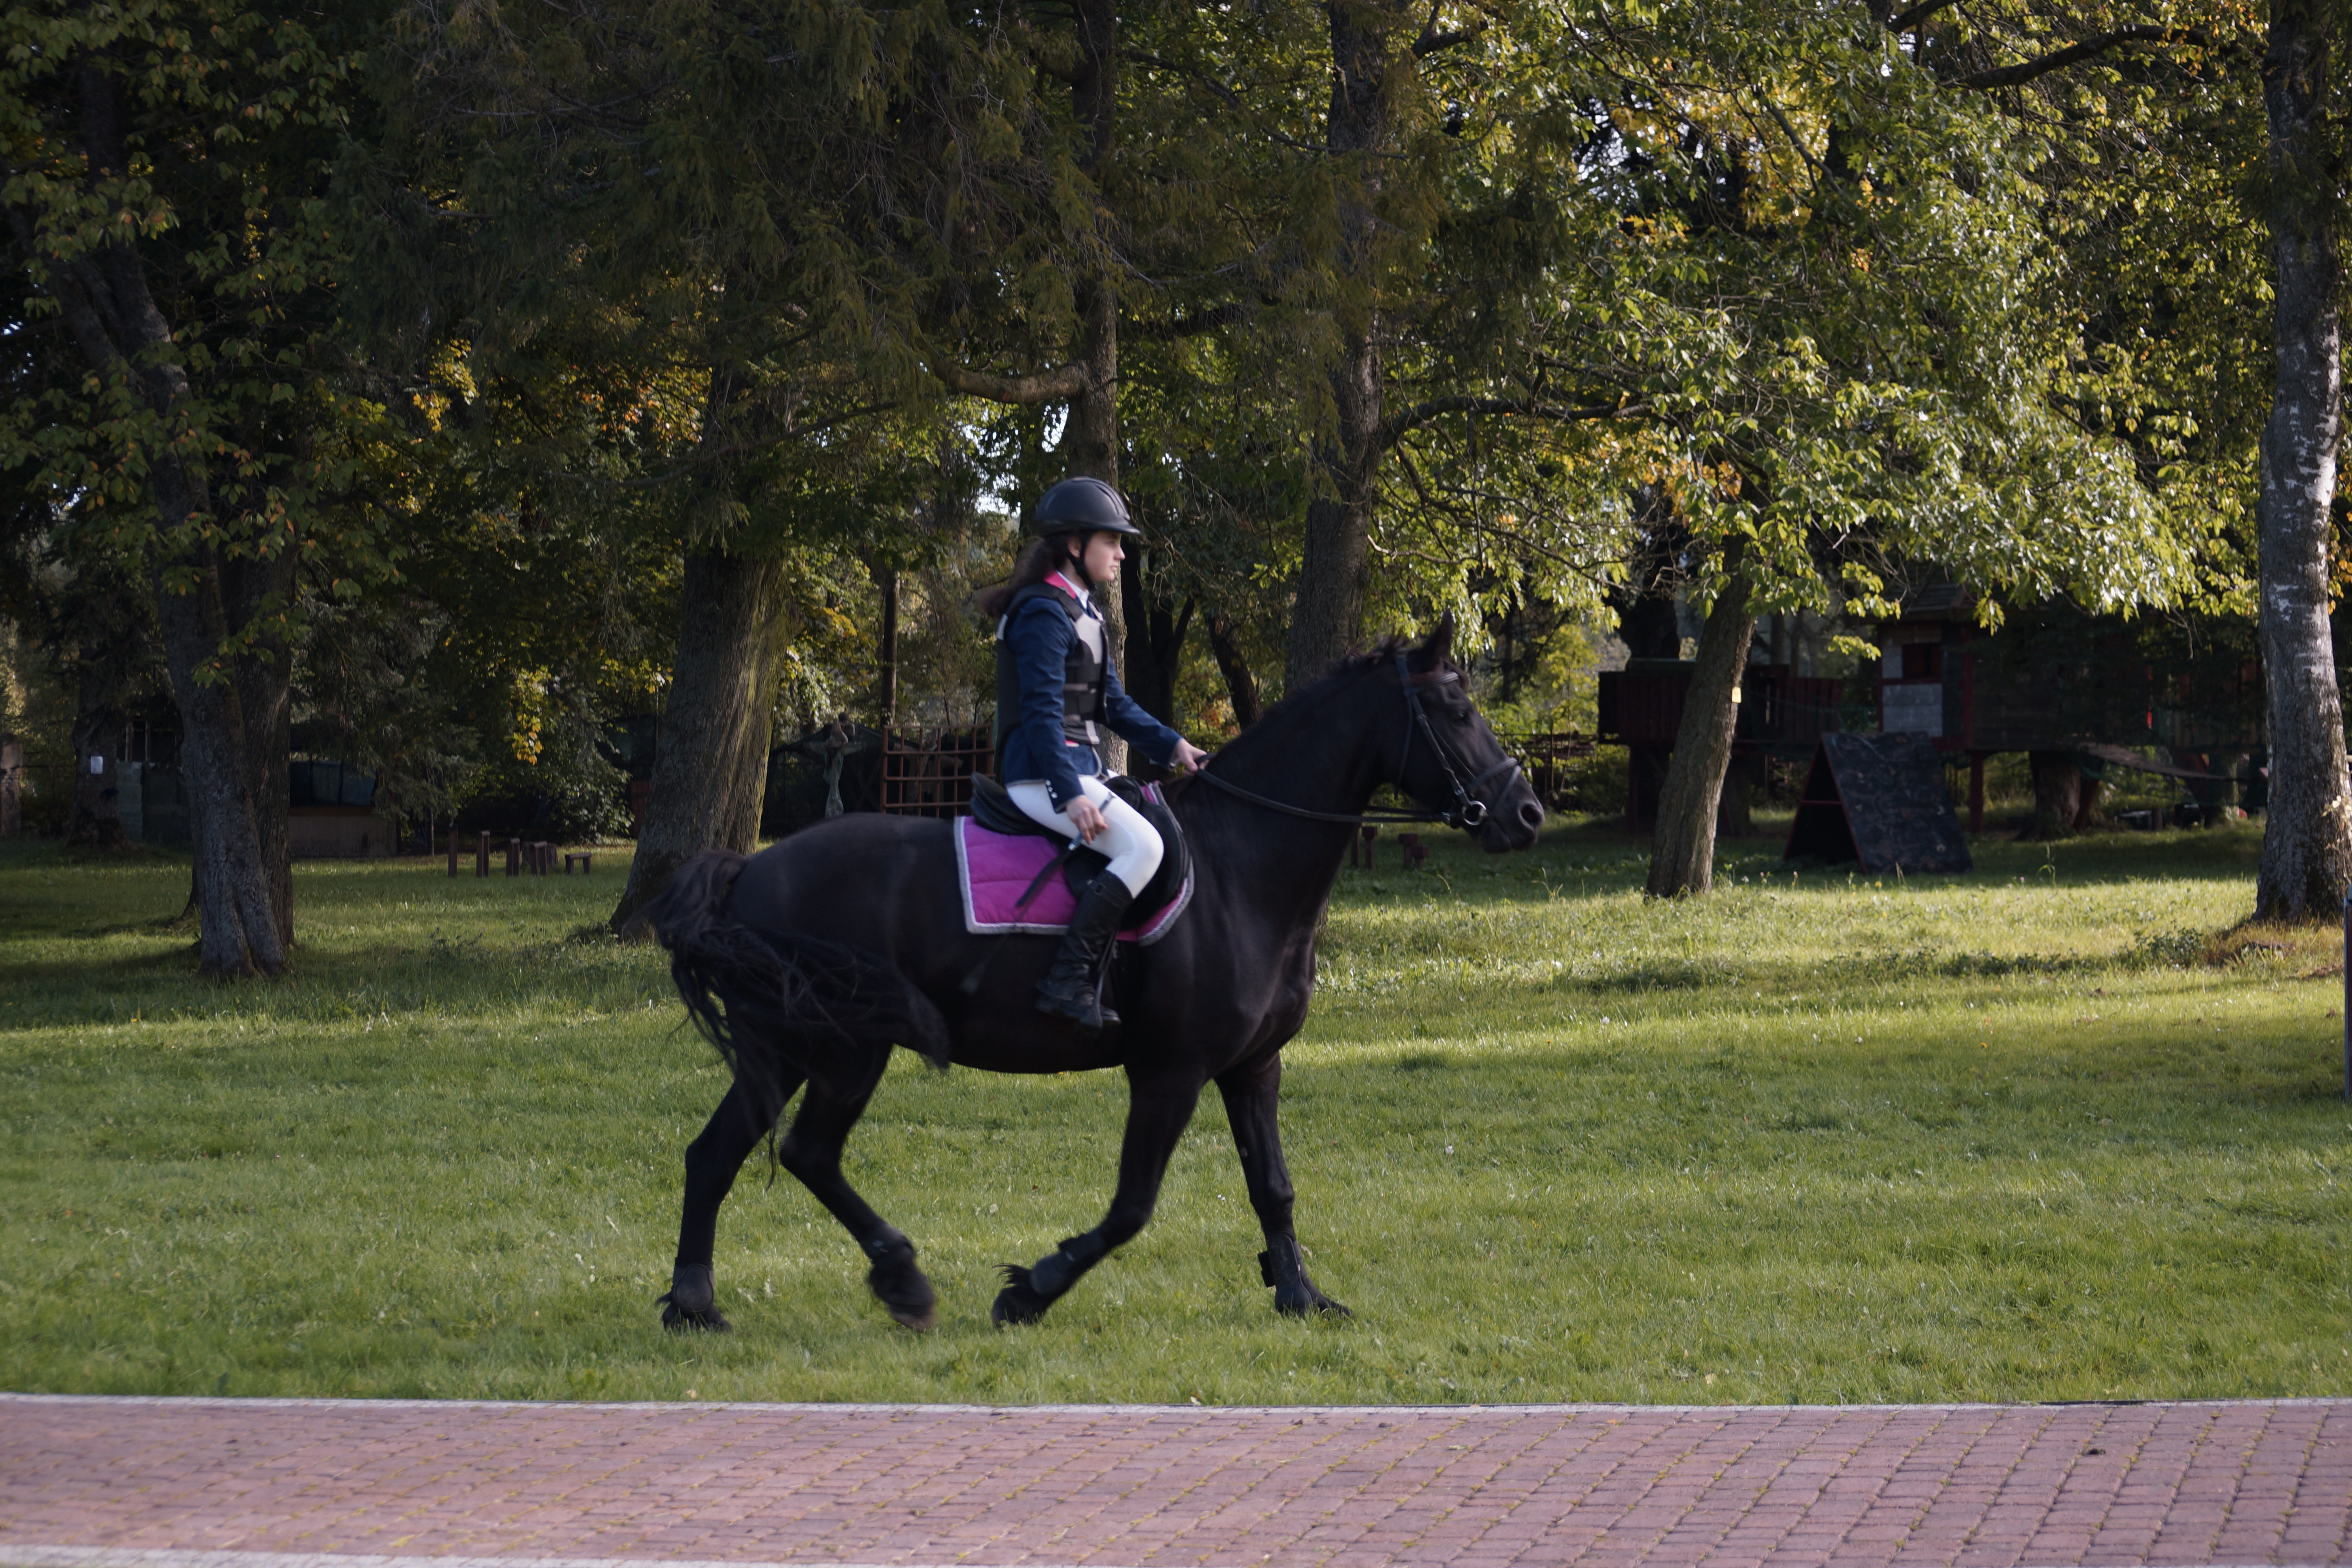
horses, riders, horse, halter, bridle, equestrianism, mammal, rein, vertebrate, horse tack, horse supplies, animal sports, saddle, english riding, outdoor recreation, equestrian sport, recreation, equitation, stallion, eventing, mare, jockey, mane, pack animal, equestrian, horse harness, sports, individual sports, mustang horse, tree, hunt seat, dressage, trail riding, cross country equestrianism, horse trainer, plant, bit, Competitive trail riding, endurance riding, western riding, livestock